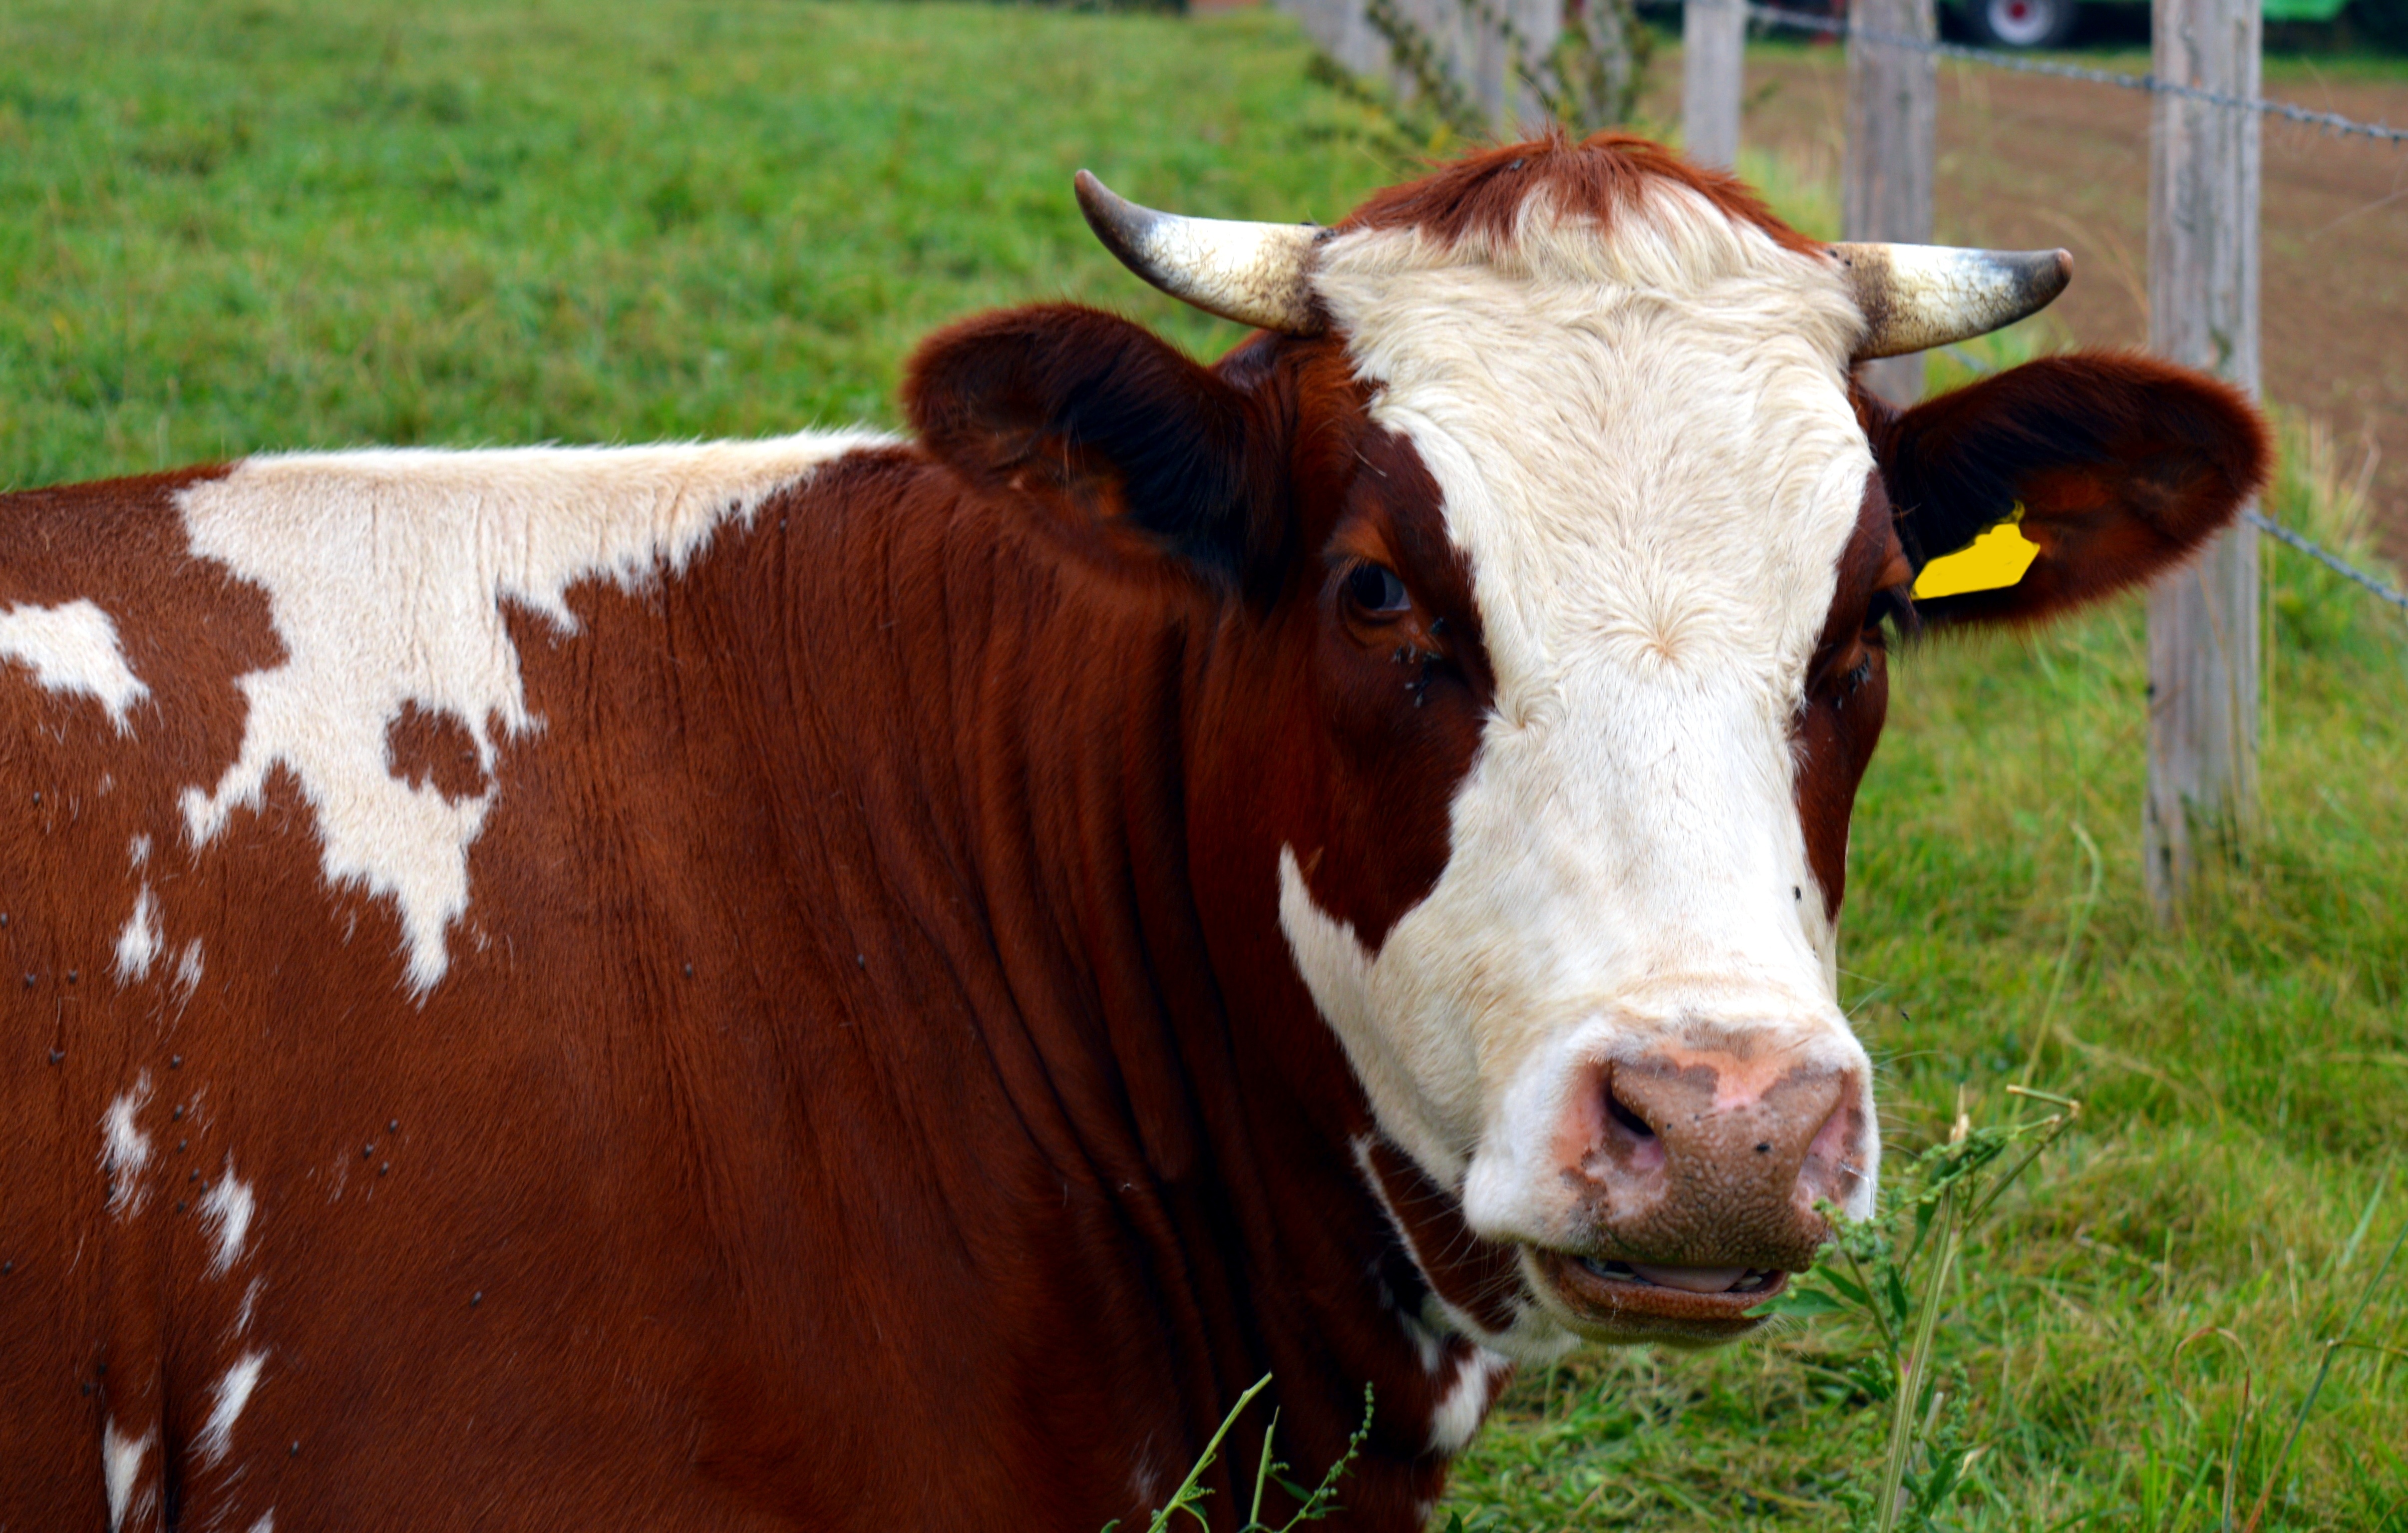
nature, grass, field, farm, meadow, animal, cow, cattle, pasture, grazing, livestock, mammal, agriculture, milk, beef, fauna, graze, bull, vertebrate, ruminant, ox, pasture land, dairy cattle, milk products, dairy cow, cattle like mammal, texas longhorn